Michel de Castelnau

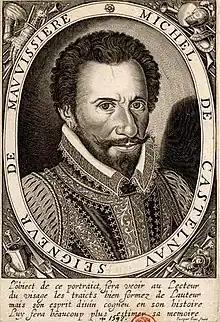
Michel de Castelnau, by Jaspar Isaac

Michel de Castelnau, Sieur de la Mauvissière ( 1520–1592) was a French soldier and diplomat, ambassador to Queen Elizabeth I. He wrote a memoir covering the period between 1559 and 1570.